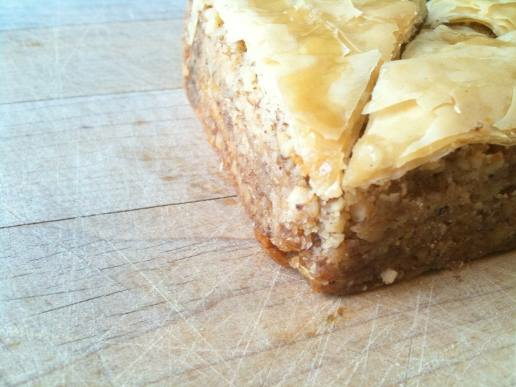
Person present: No